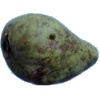
Label: pear_stone